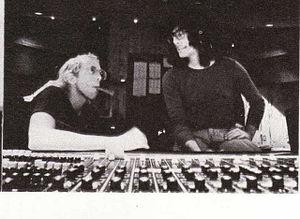
Robert Lawrence Welch Jr., né le 31 août 1945 à Los Angeles et décédé le 7 juin 2012, était un guitariste-chanteur américain. Il a joué avec Fleetwood Mac de 1971 à 1974, puis a formé le trio Paris avec l'ex-Jethro Tull Glenn Cornick, qui a produit deux albums en 1976 avant de se séparer. Il a eu une carrière solo réussie à la fin des années 1970. Ses singles comprenaient "Hot Love, Cold World", "Ebony Eyes", "Precious Love", "Hypnotized" et sa chanson phare, "Sentimental Lady", qu'il a d'abord enregistré avec Fleetwood Mac puis en solo.